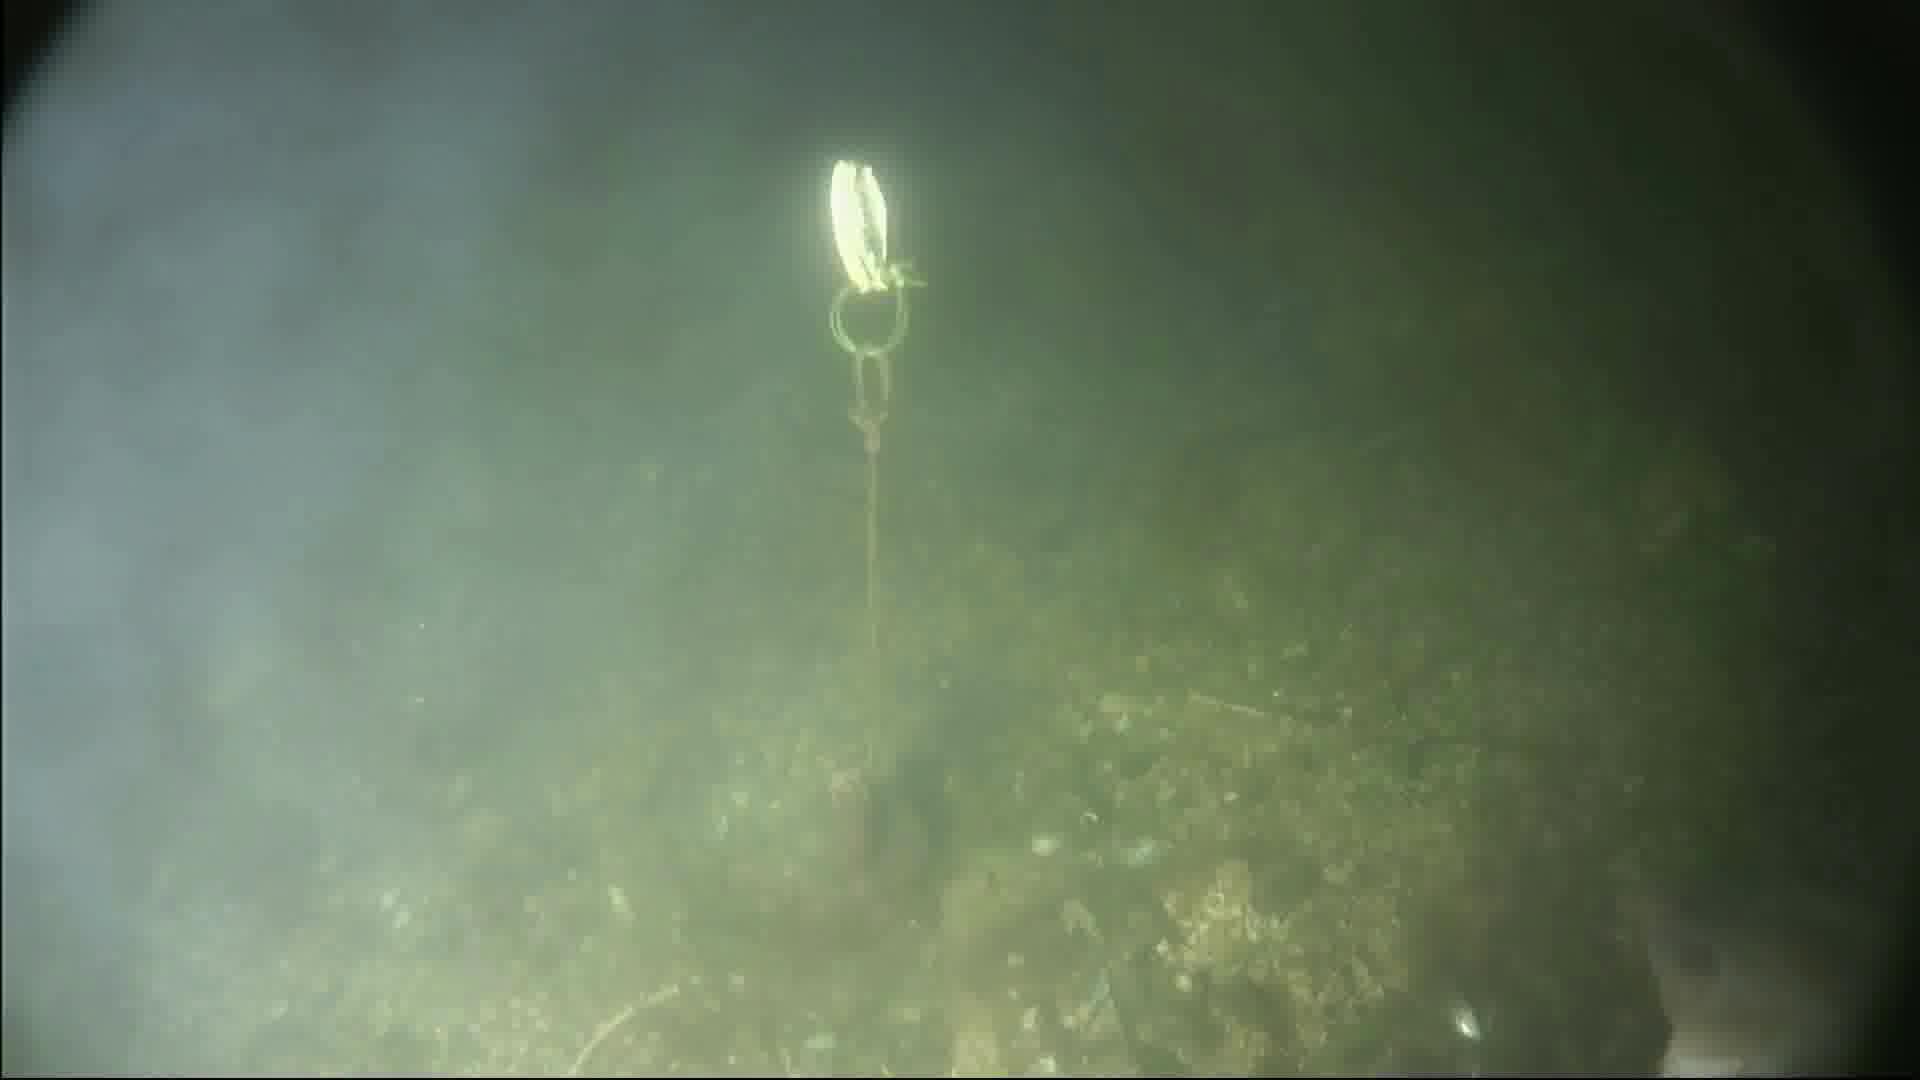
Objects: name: fish
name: crab